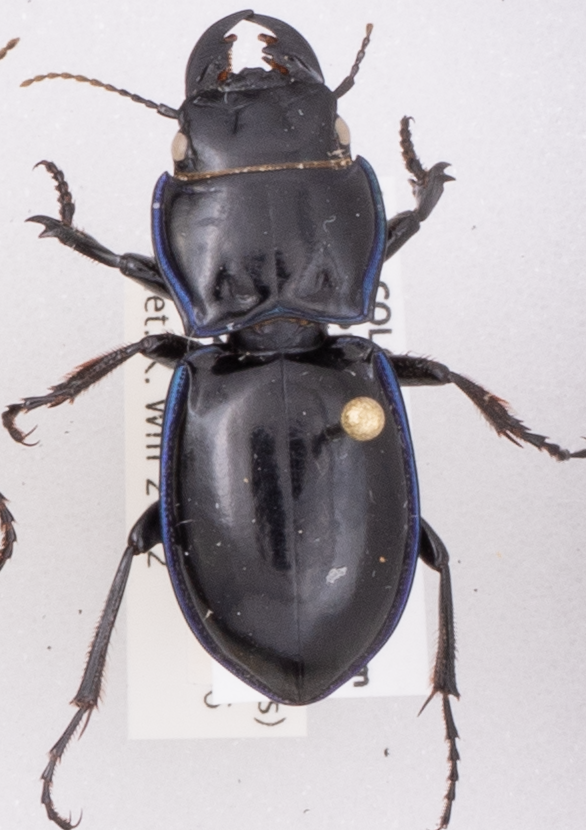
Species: Pasimachus elongatus
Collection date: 2021-05-26
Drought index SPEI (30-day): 1.166
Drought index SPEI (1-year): -0.676
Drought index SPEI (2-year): -0.128